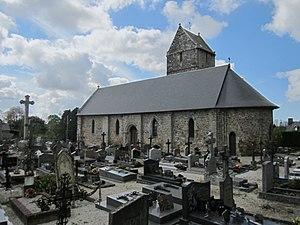
Le Tanu, Manche
Le Tanu est une commune française, située dans le département de la Manche en région Normandie, peuplée de 396 habitants.